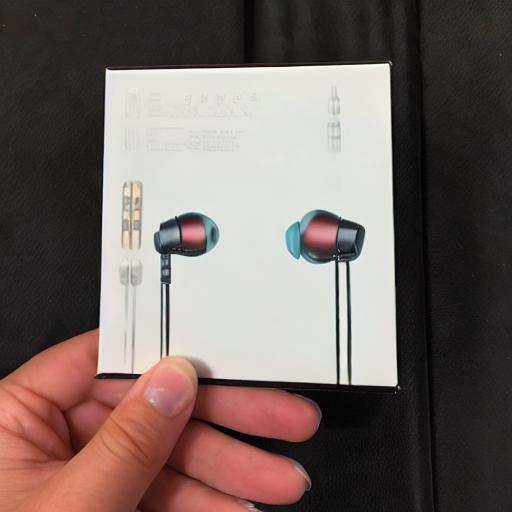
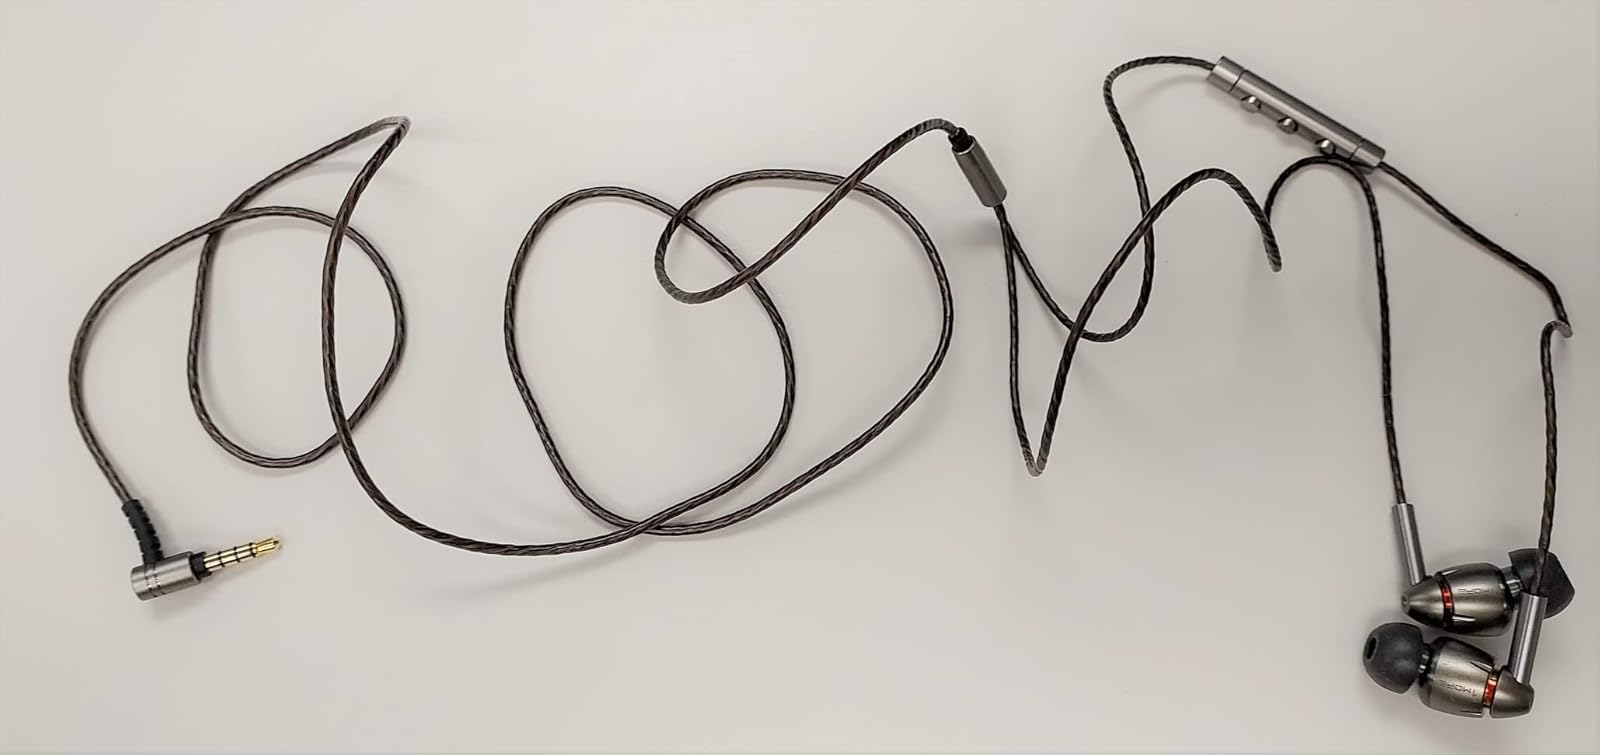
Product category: headphones
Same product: no